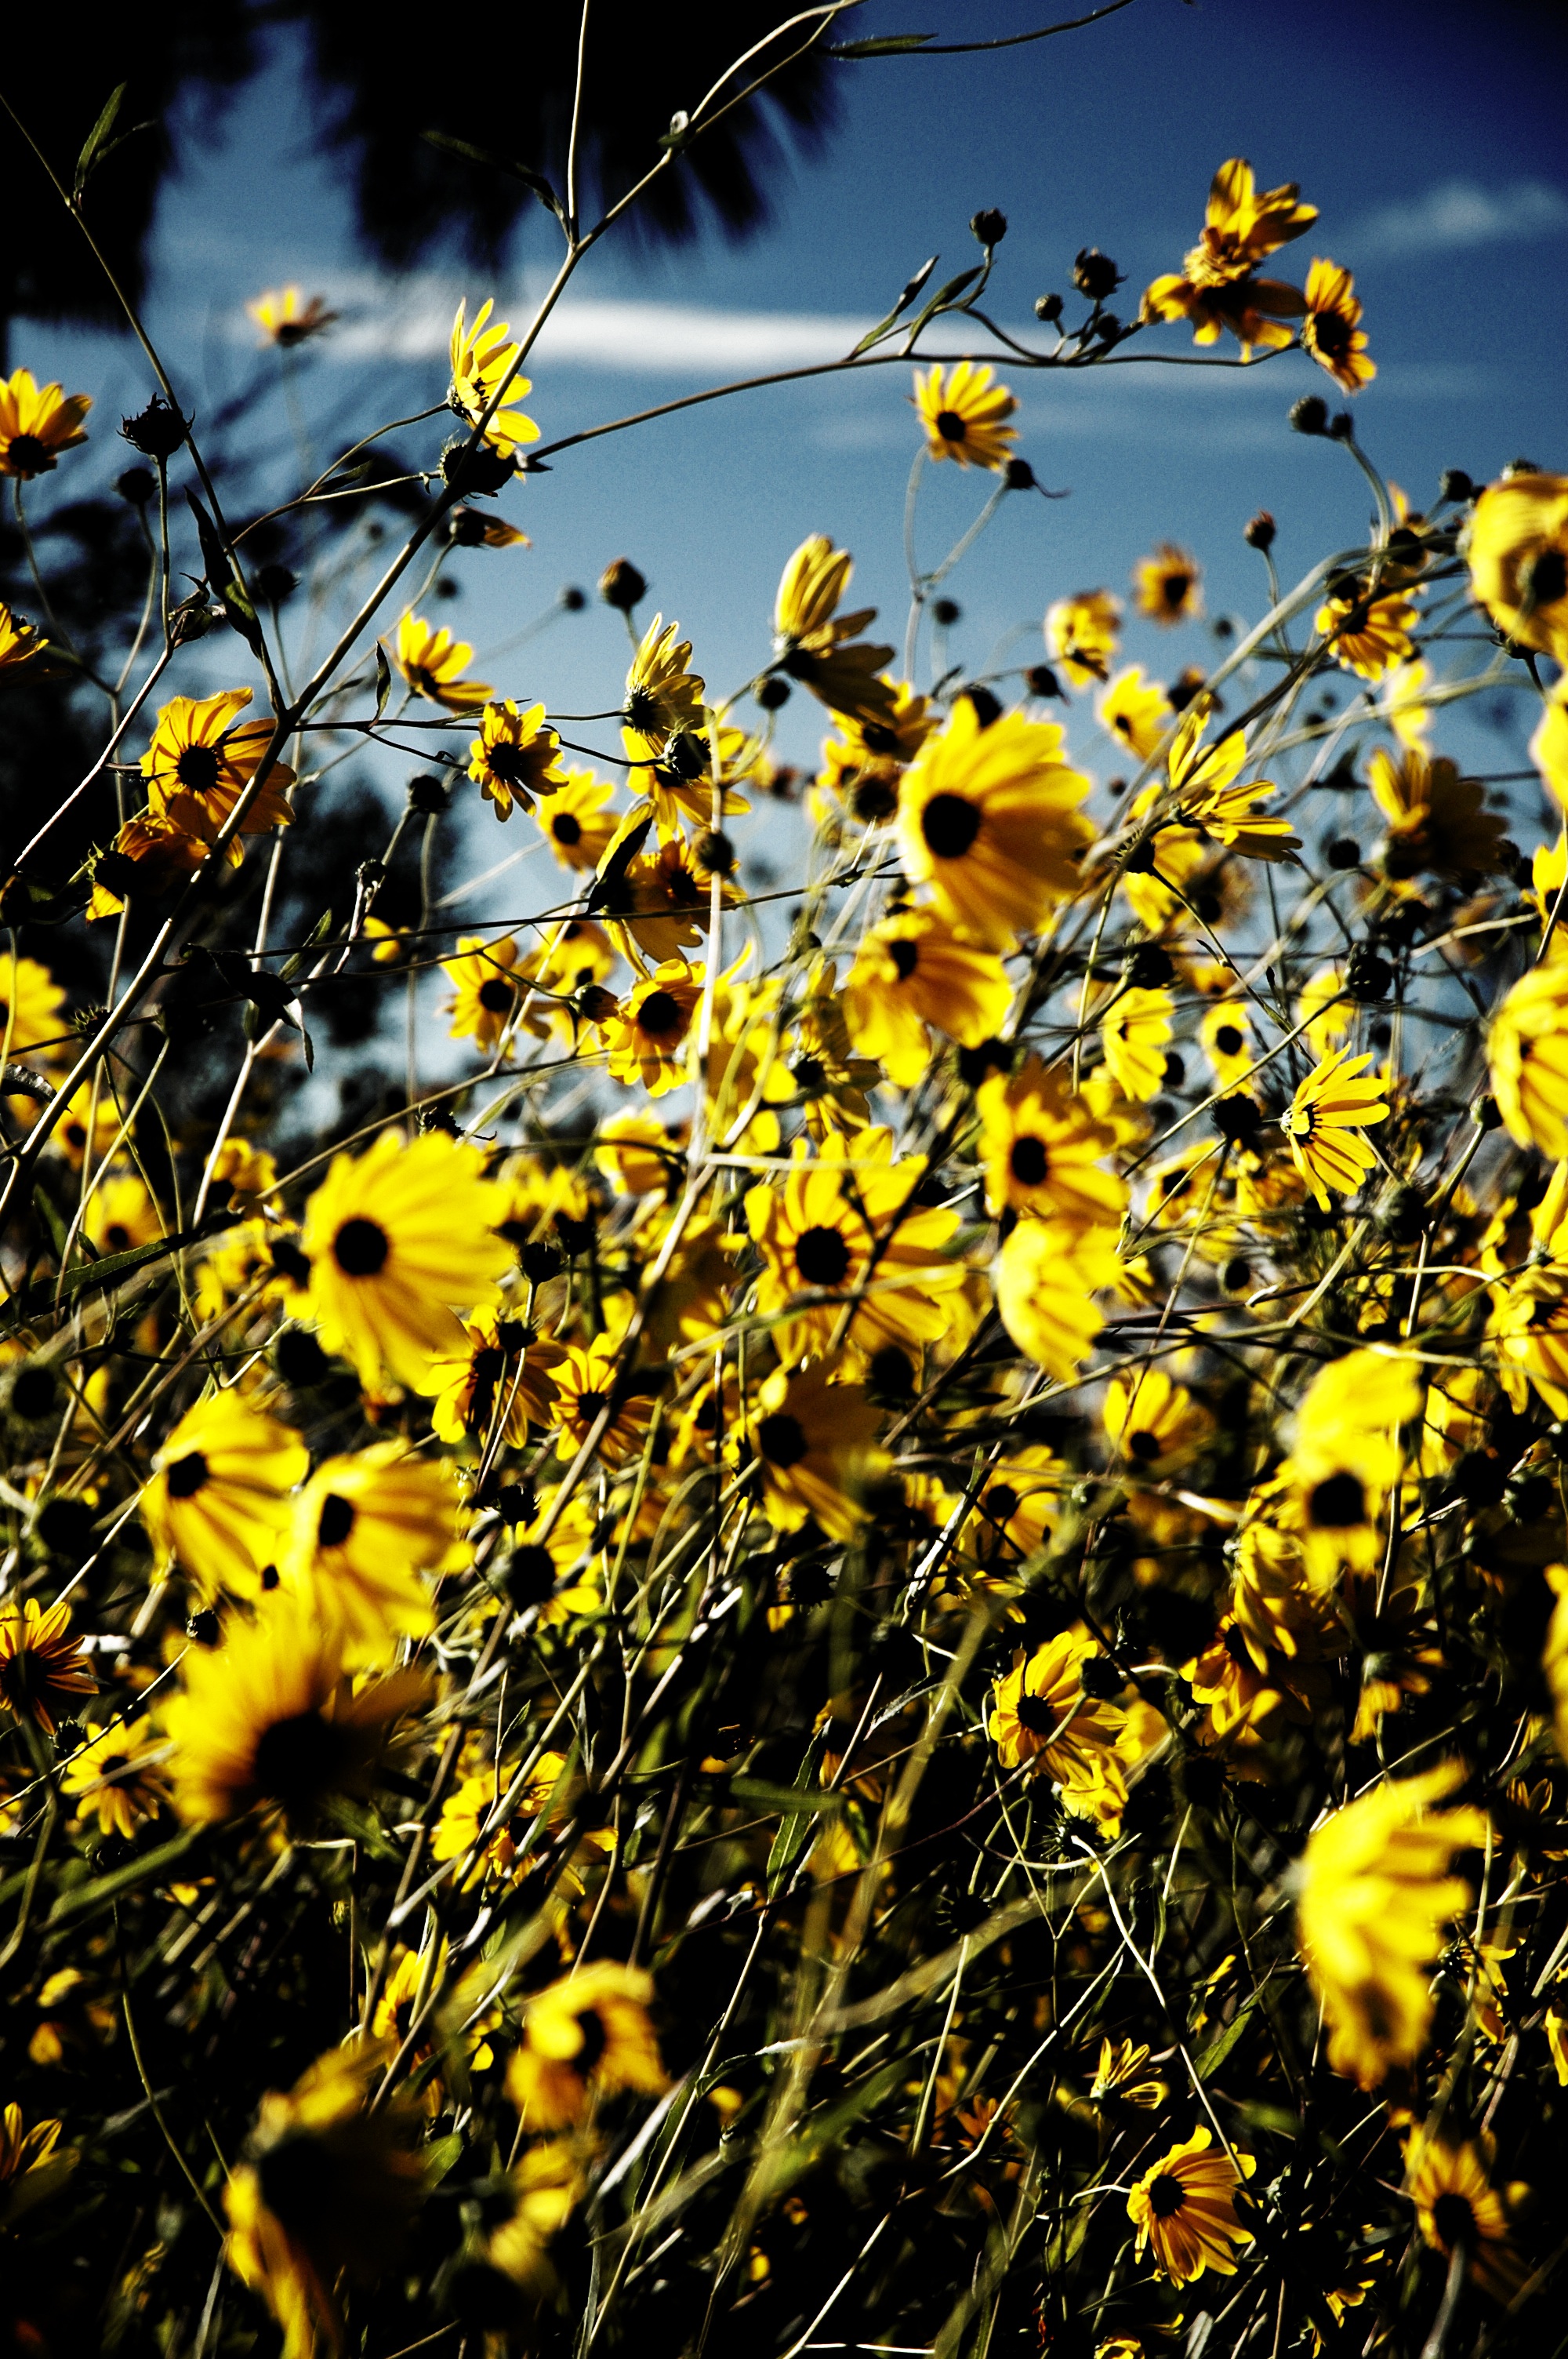
nature, branch, plant, meadow, sunlight, leaf, flower, autumn, botany, yellow, flora, sunflower, wildflower, flowering plant, daisy family, land plant